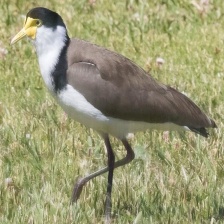
Species: MASKED LAPWING
Scientific name: VANELLUS MILES